Collioure AOC

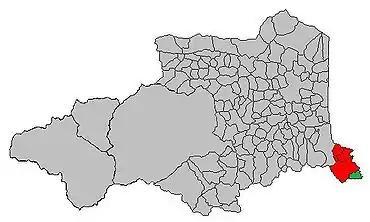
The commune of Collioure "(highlighted in green)" within the Banyuls AOC in the Roussillon wine region of France.

Collioure is an Appellation d'Origine Contrôlée (AOC) for French wines situated around the town of Collioure in the Roussillon wine region of France. Red, rosé and a few white wines are produced-the reds from Grenache noir, Mourvèdre, Syrah, Carignan and Cinsaut grapes; the white are made from a blend of Grenache blanc and Grenache gris. The boundaries of the AOC are identical with the Banyuls AOC as many of the grapes grown in Collioure are destined for use in the fortified "Vins doux naturels" of the region. The grapes that do not get used for Banyuls are then produced as non-fortified still wines under the Collioure AOC.